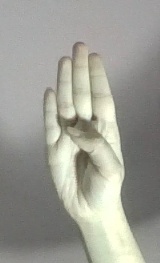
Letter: kaaf